Basse-Terre Cathedral

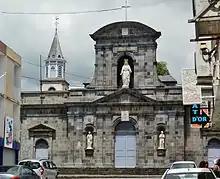
Façade of the cathedral

Basse-Terre Cathedral is a Roman Catholic cathedral dedicated to Our Lady of Guadalupe and a national monument of France, in the town of Basse-Terre in Guadeloupe.